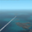
Label: sea